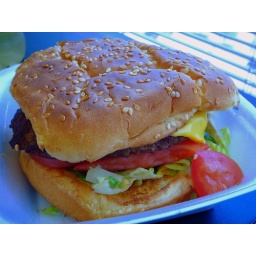
The Friday cheeseburger special from the cafe in my office building